Banque de Tunisie

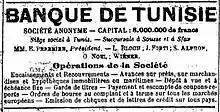
Advert of the Banque de Tunisie, 1900

The Banque de Tunisie was created on by the Banque Transatlantique which converted its existing Tunis office into a fully-fledged local bank, three years after the establishment of the French protectorate of Tunisia. Its seat was a diminutive building at 3, rue Es-Sadikia (now rue Gamal Abdel Nasser), across the street from the French protectorate residence, which has since been demolished. Its founders hoped to secure the exclusive right to issue banknotes in the protectorate from the French government, which however was eventually granted to the Banque de l'Algérie in 1904.